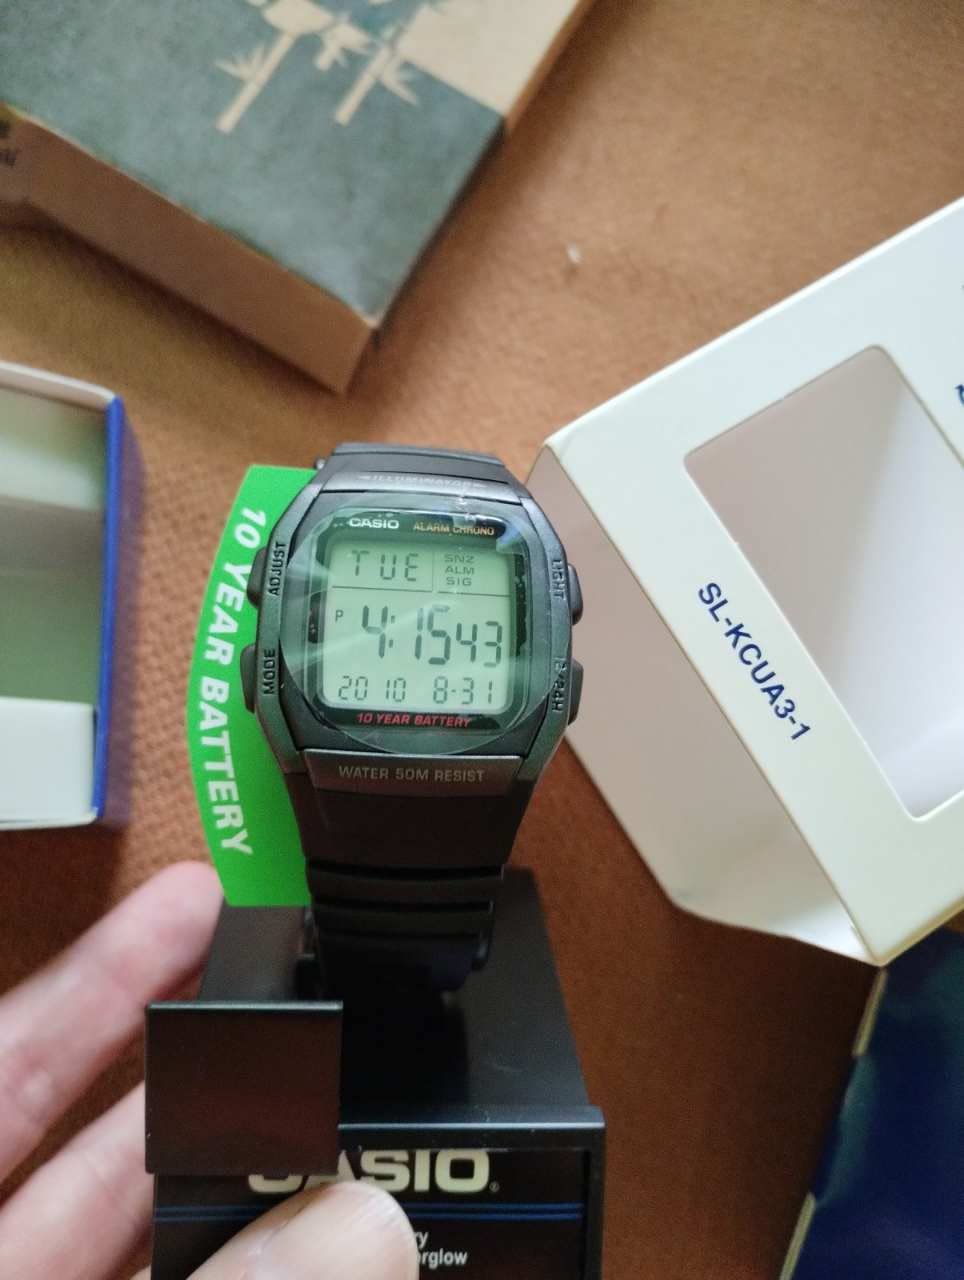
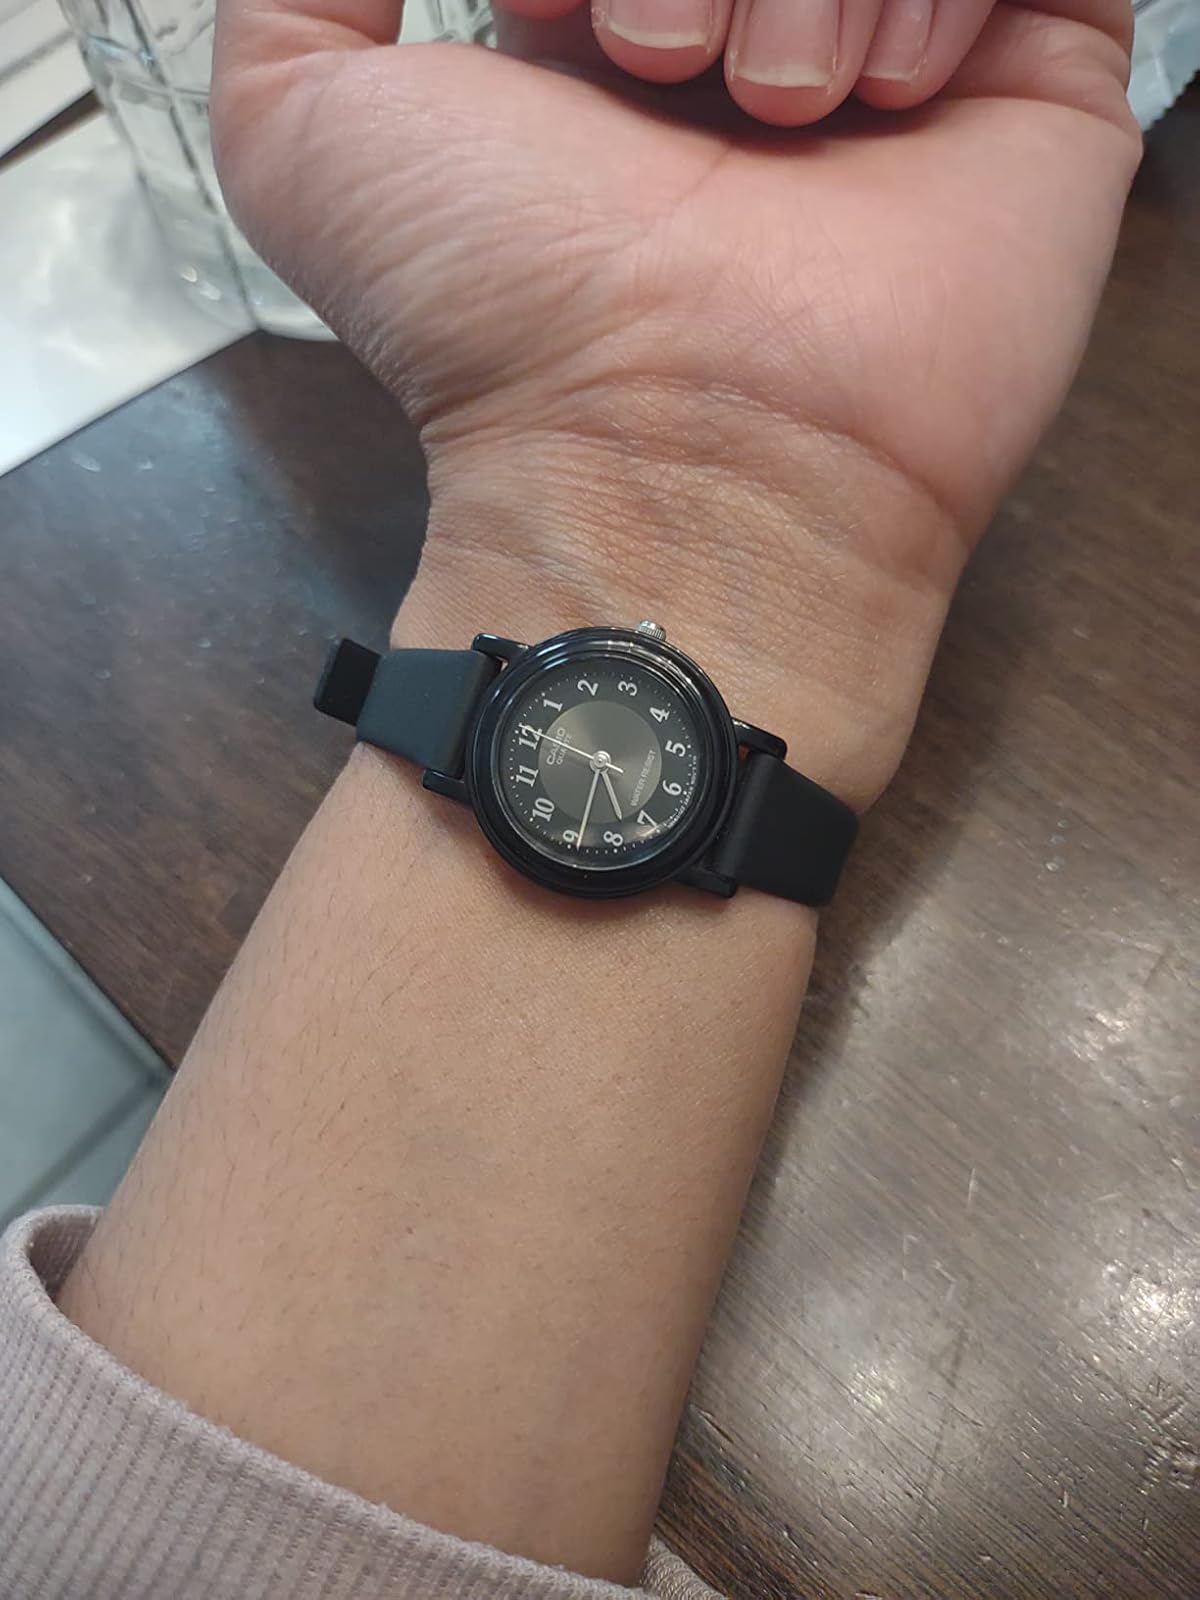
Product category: accessories_watch
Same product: no